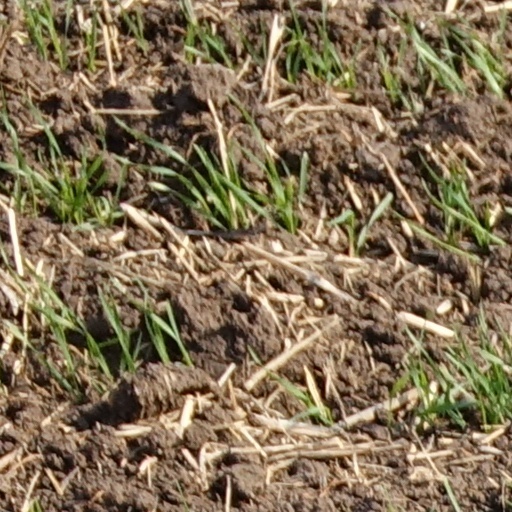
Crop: wheat